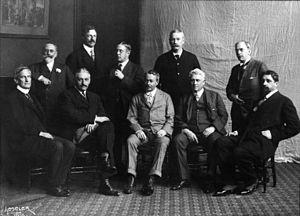
Ten American Painters, The Ten est une association de dix peintres américains impressionnistes du XIXᵉ siècle qui démissionnèrent fin 1897 de la Société des artistes américains pour protester contre le mercantilisme de leurs expositions et leur ambiance de cirque. La Société s'est détachée vingt ans plus tôt de l'Académie nationale d'esthétique sous l'impulsion de Mary Cassatt, James Whistler, Thomas Eakins et Winslow Homer.